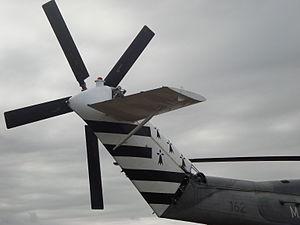
Super Frelon Flotille 32F Rotor Rotor Couleur Bretonne.JPG
Le SA.321 Super Frelon est un hélicoptère lourd conçu par la société française Sud-Aviation, en collaboration avec Sikorsky et Fiat.
Le drapeau de la Bretagne est un drapeau qui se compose de neuf bandes horizontales noires et blanches d’égales largeurs, disposées alternativement et d’un canton supérieur de couleur blanche parsemé d'une multitude de mouchetures d'hermine. Le nombre de mouchetures et leur forme ne sont pas fixés, la version la plus répandue comprend onze mouchetures arrangées selon trois rangées horizontales. Le rapport entre la hauteur et la largeur du drapeau est de 2:3.